Carlota Joaquina of Spain

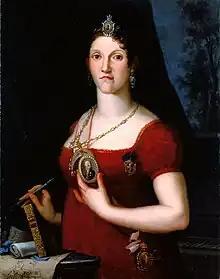
"Portrait of Dona Carlota Joaquina" at the Palace of Ajuda

Doña Carlota Joaquina Teresa Cayetana of Spain (25 April 1775 – 7 January 1830) was Queen of Portugal and Brazil as the wife of King Dom John VI. She was the daughter of King Don Charles IV of Spain and Maria Luisa of Parma.